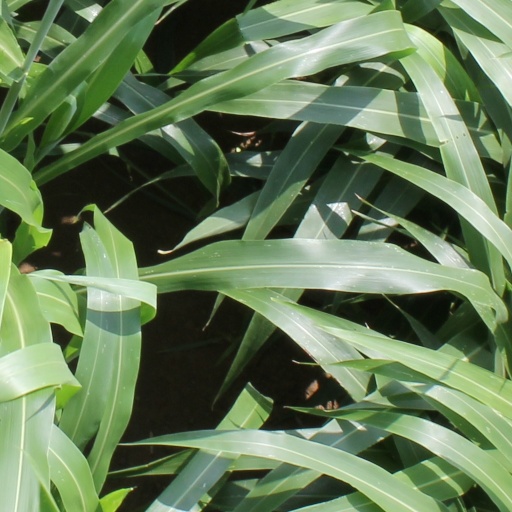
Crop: sorghum